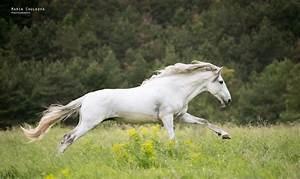
horse